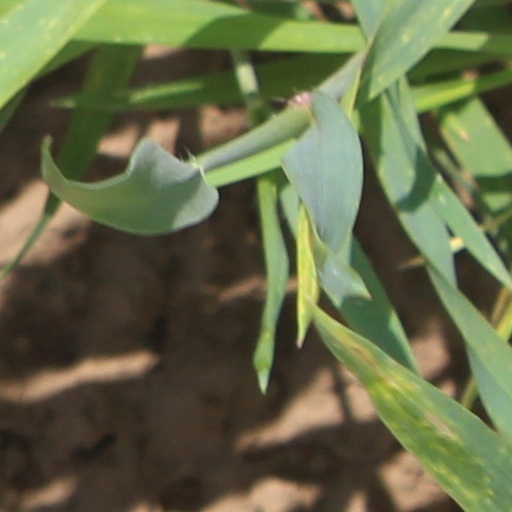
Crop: wheat